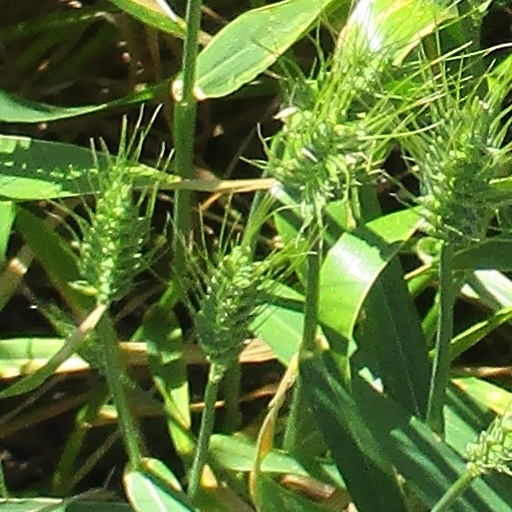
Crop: wheat